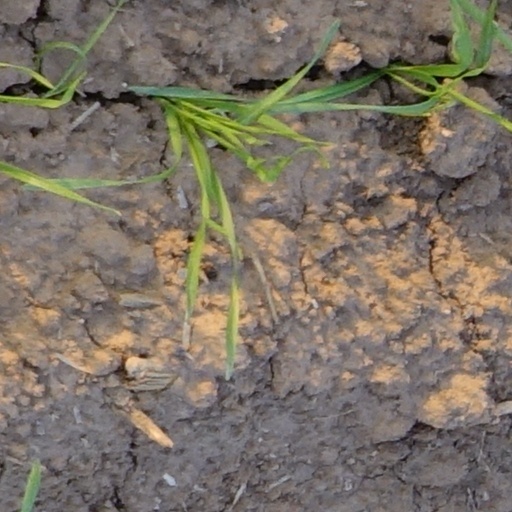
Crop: wheat